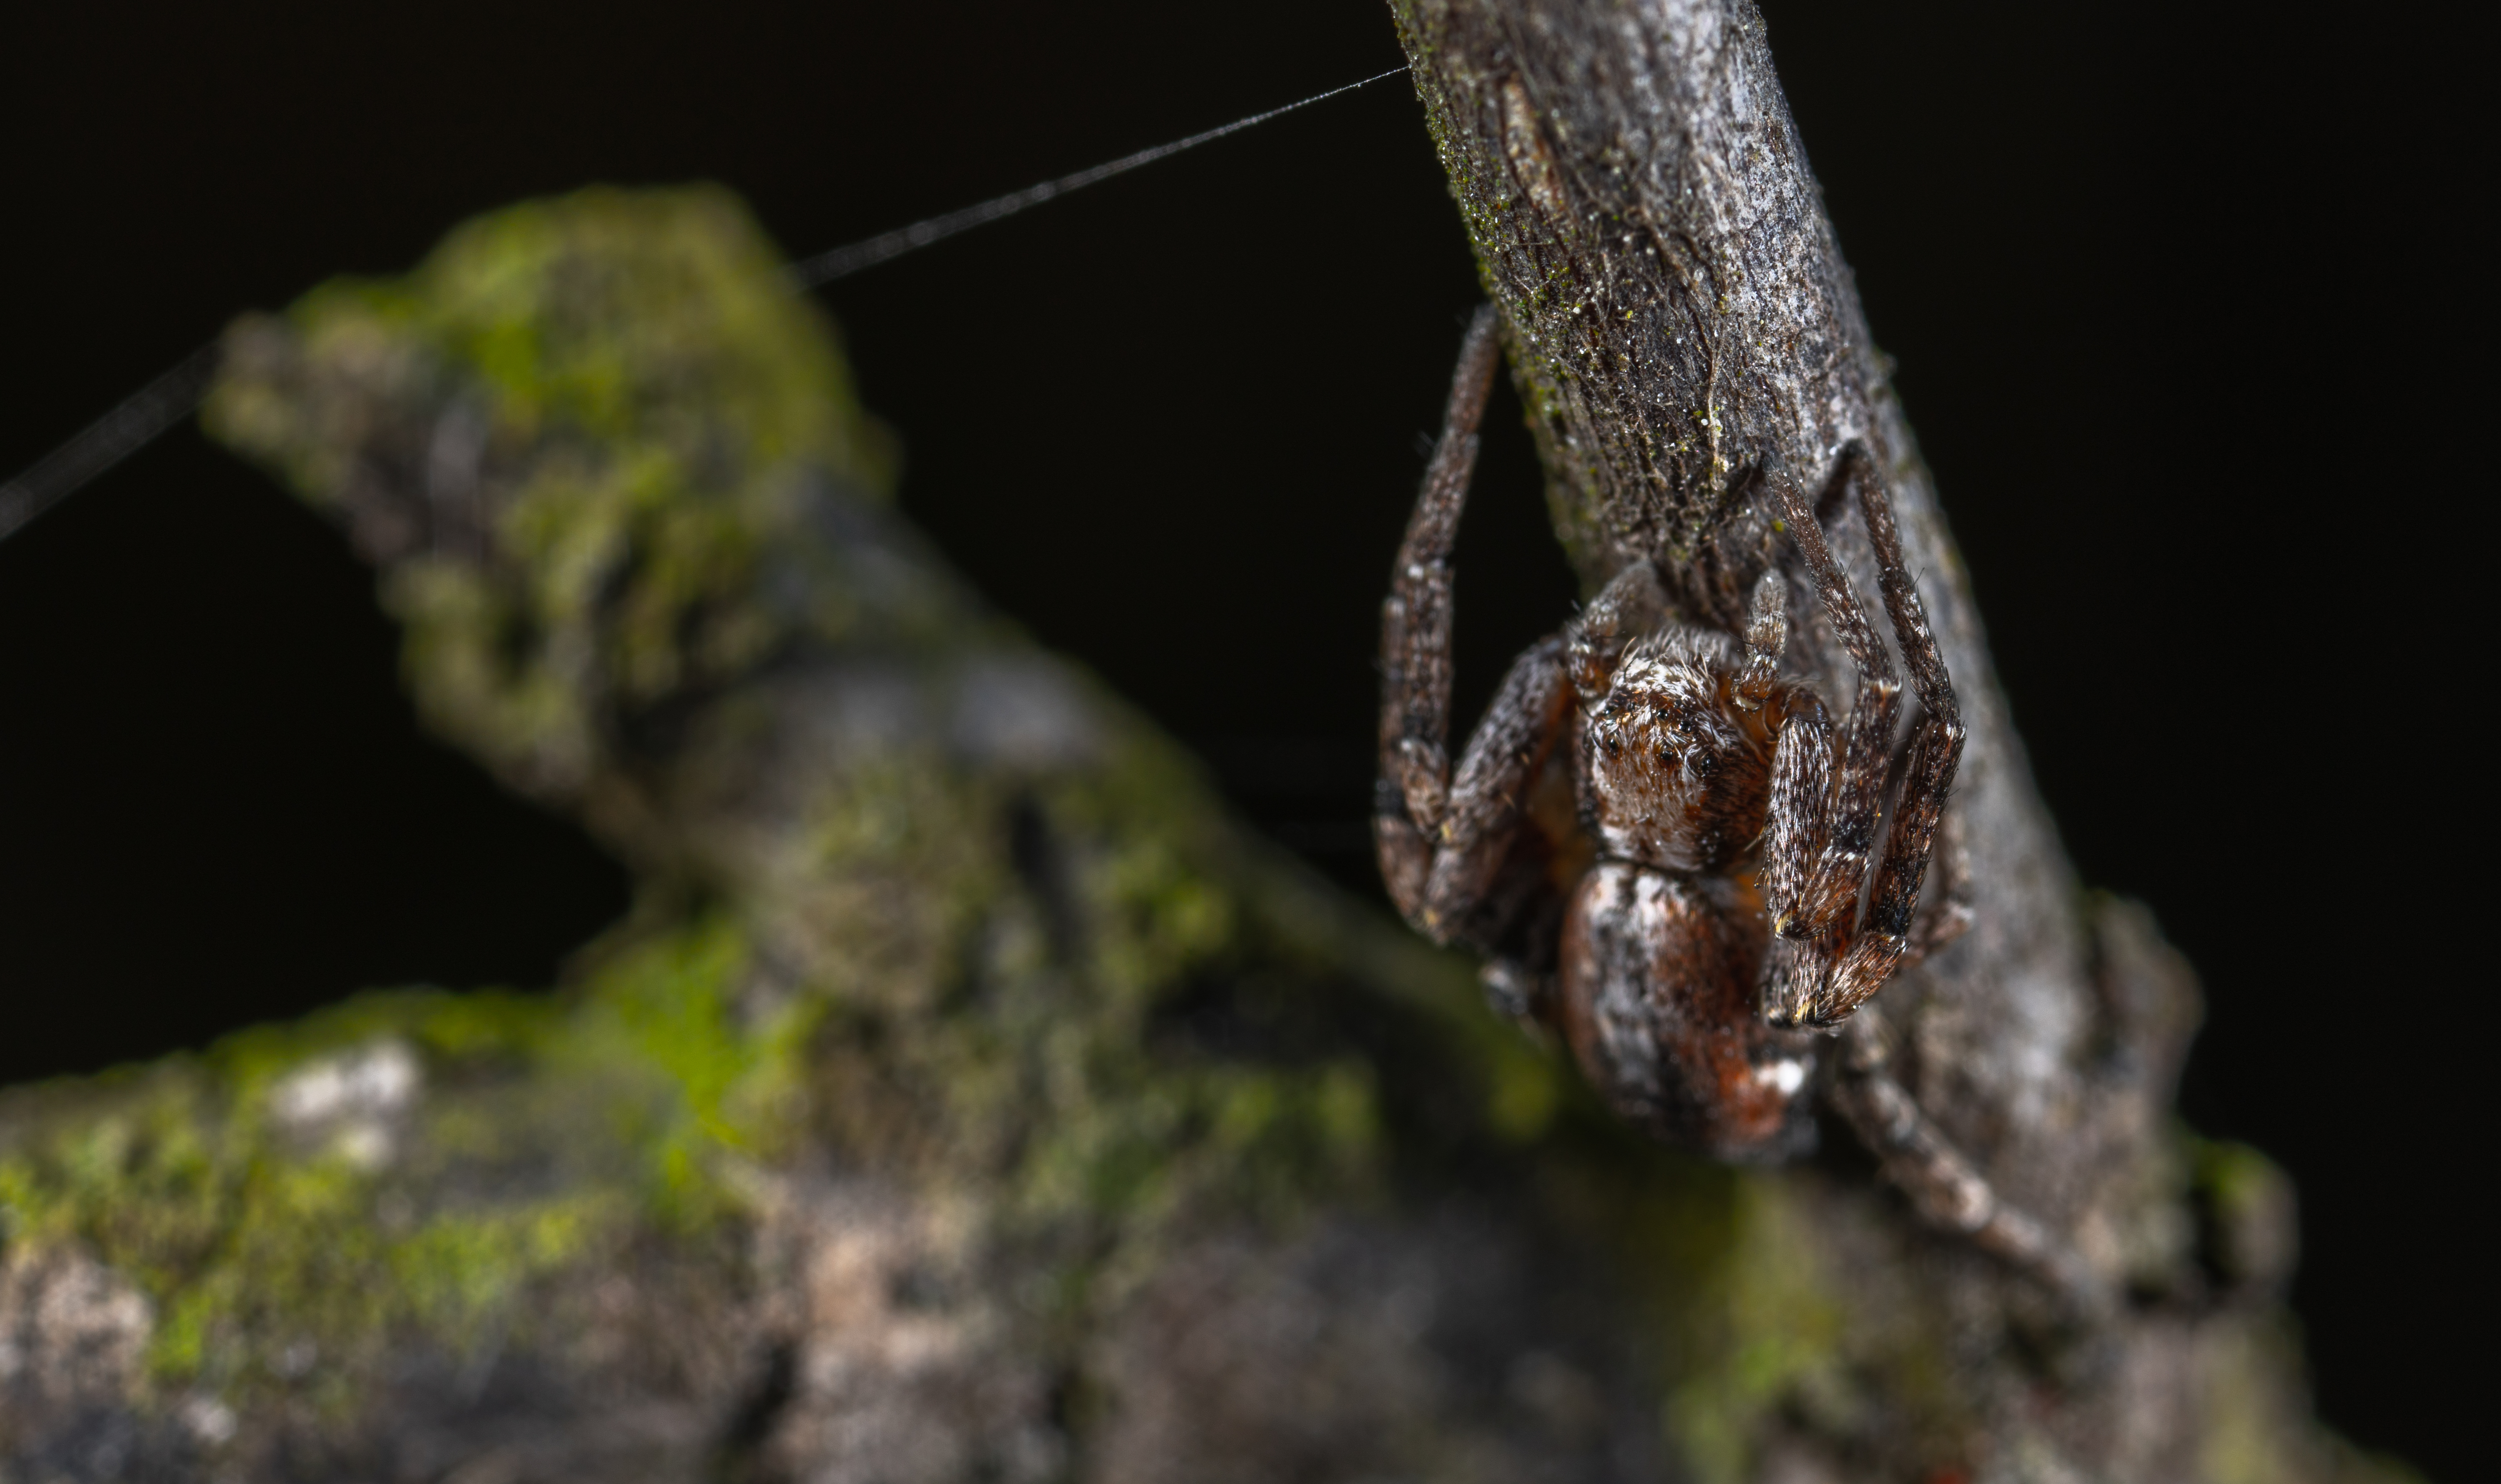
macro, spider, arachnid, insect, macro photography, invertebrate, fauna, arthropod, organism, close up, wildlife, true bugs